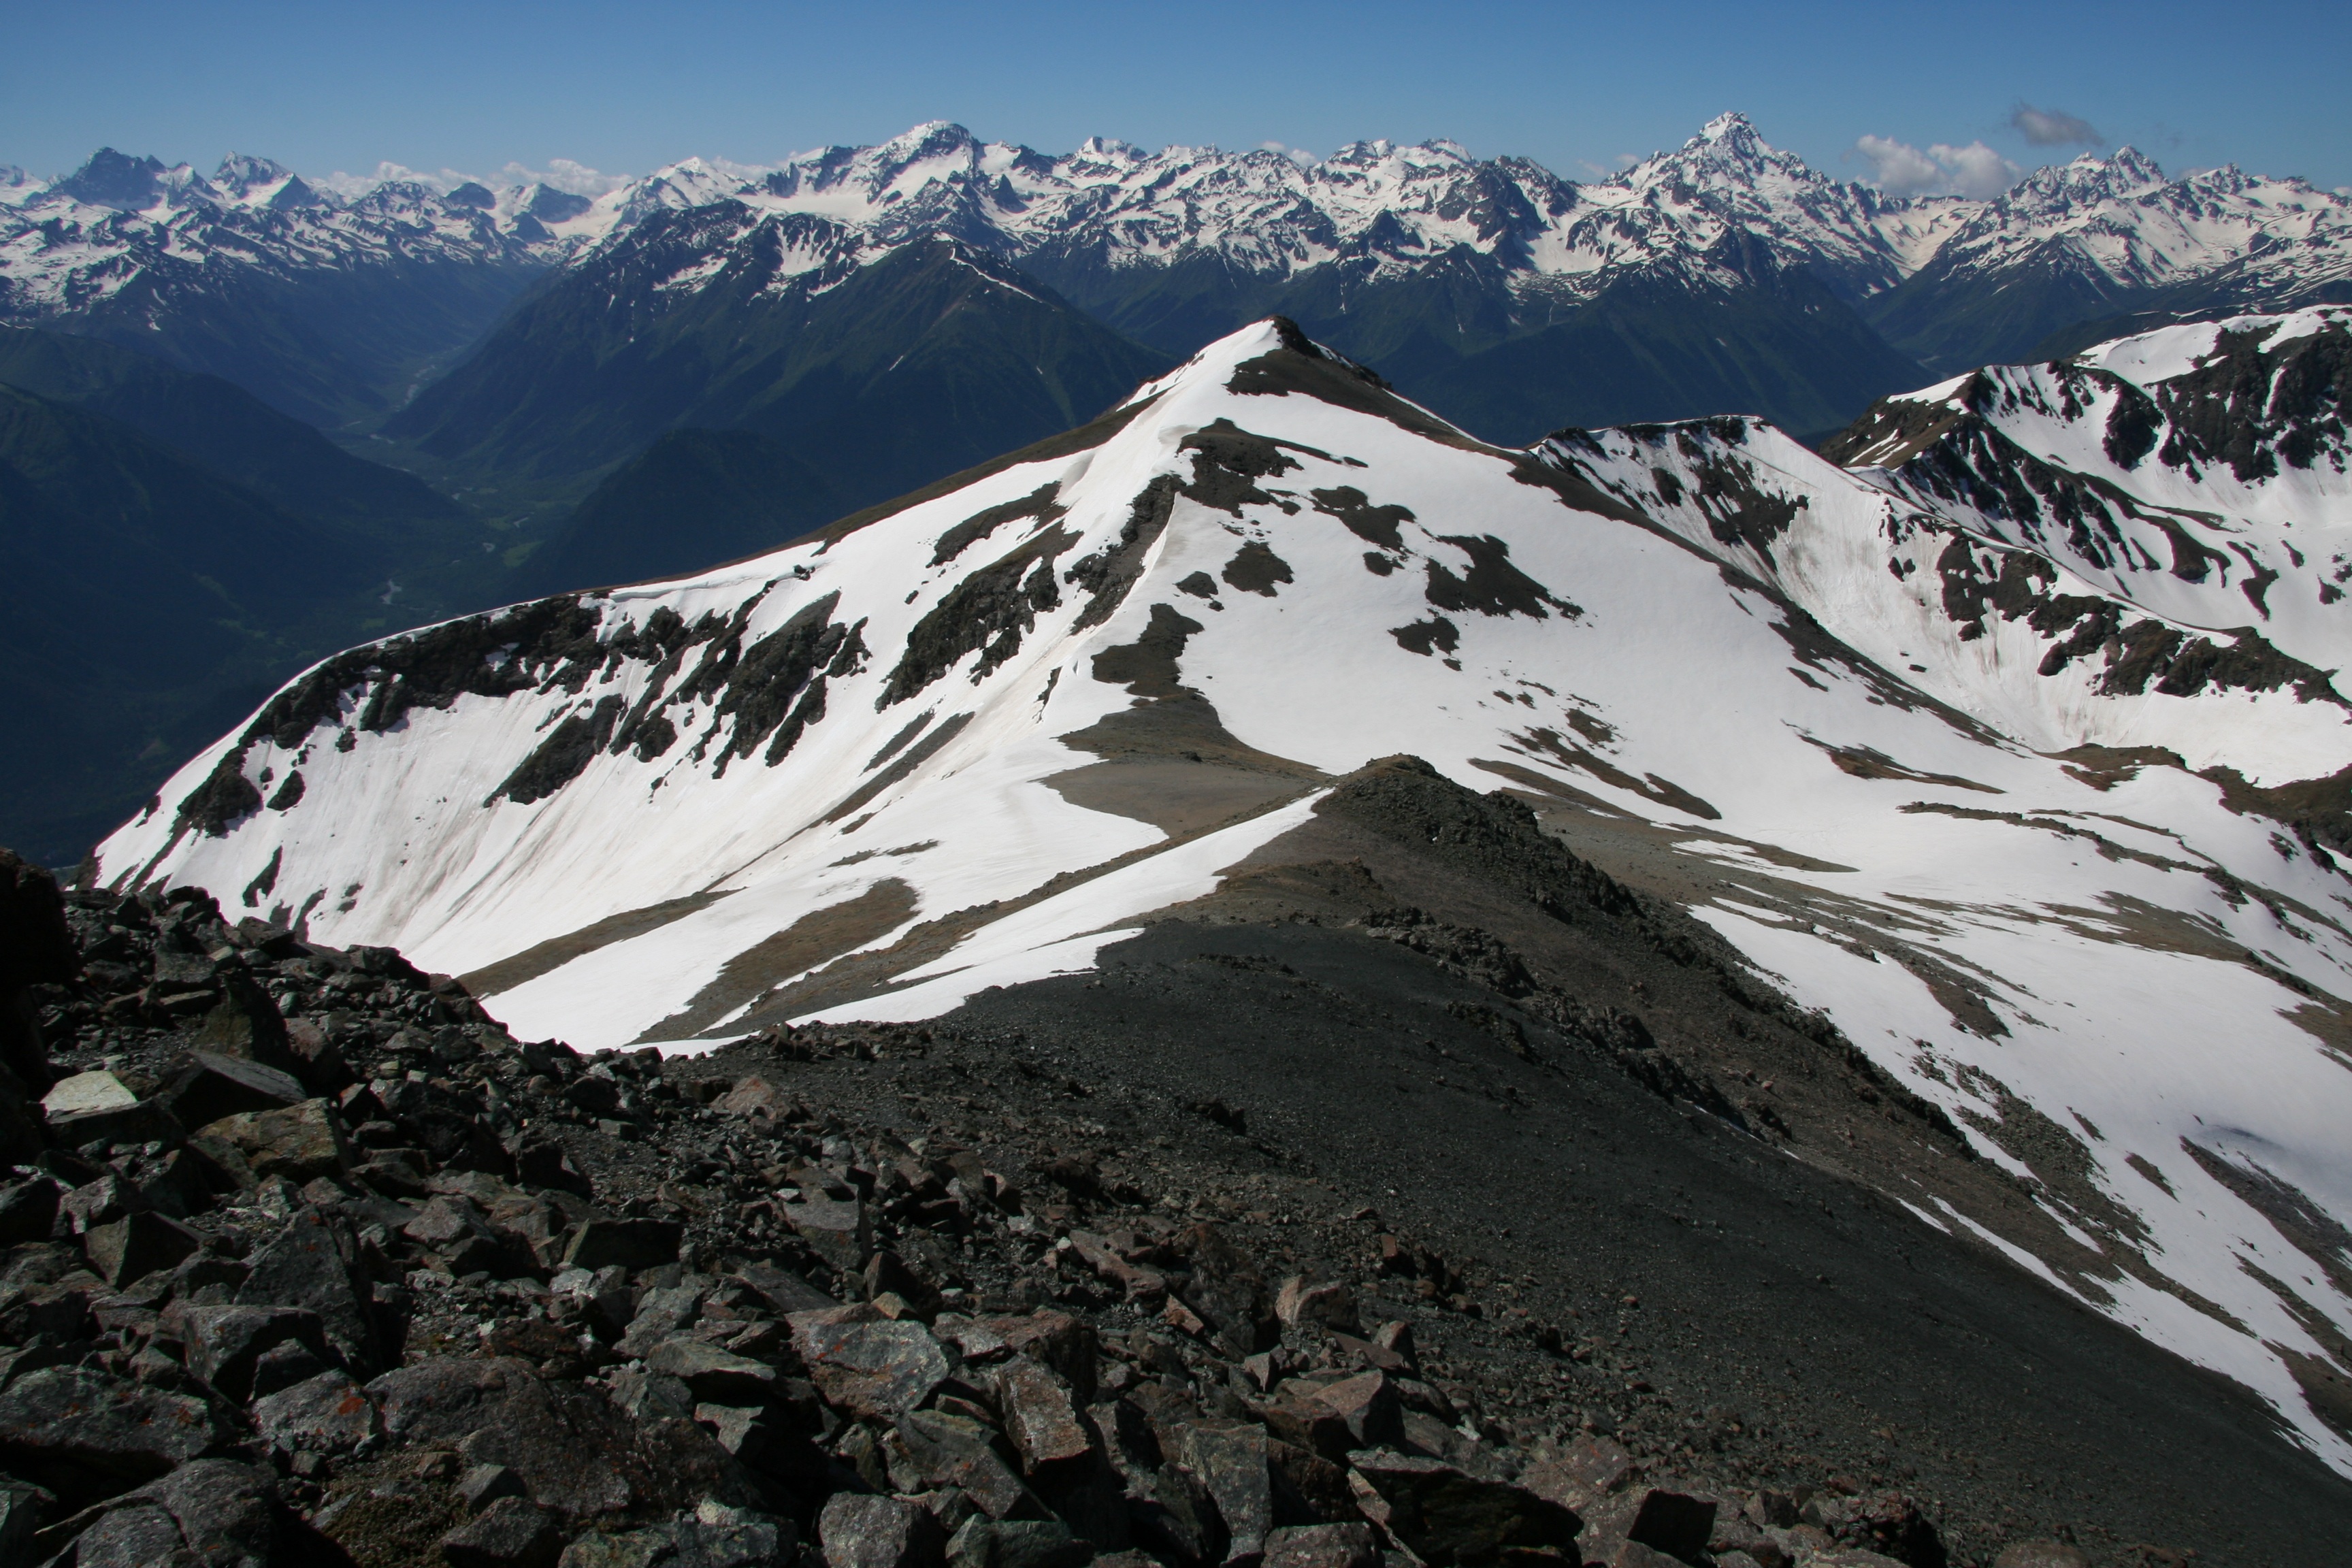
wilderness, walking, mountain, snow, winter, adventure, mountain range, ridge, summit, mountaineering, mountains, alps, plateau, beauty, fell, cirque, moraine, landform, mountain pass, arkhyz, geographical feature, mountainous landforms, geological phenomenon